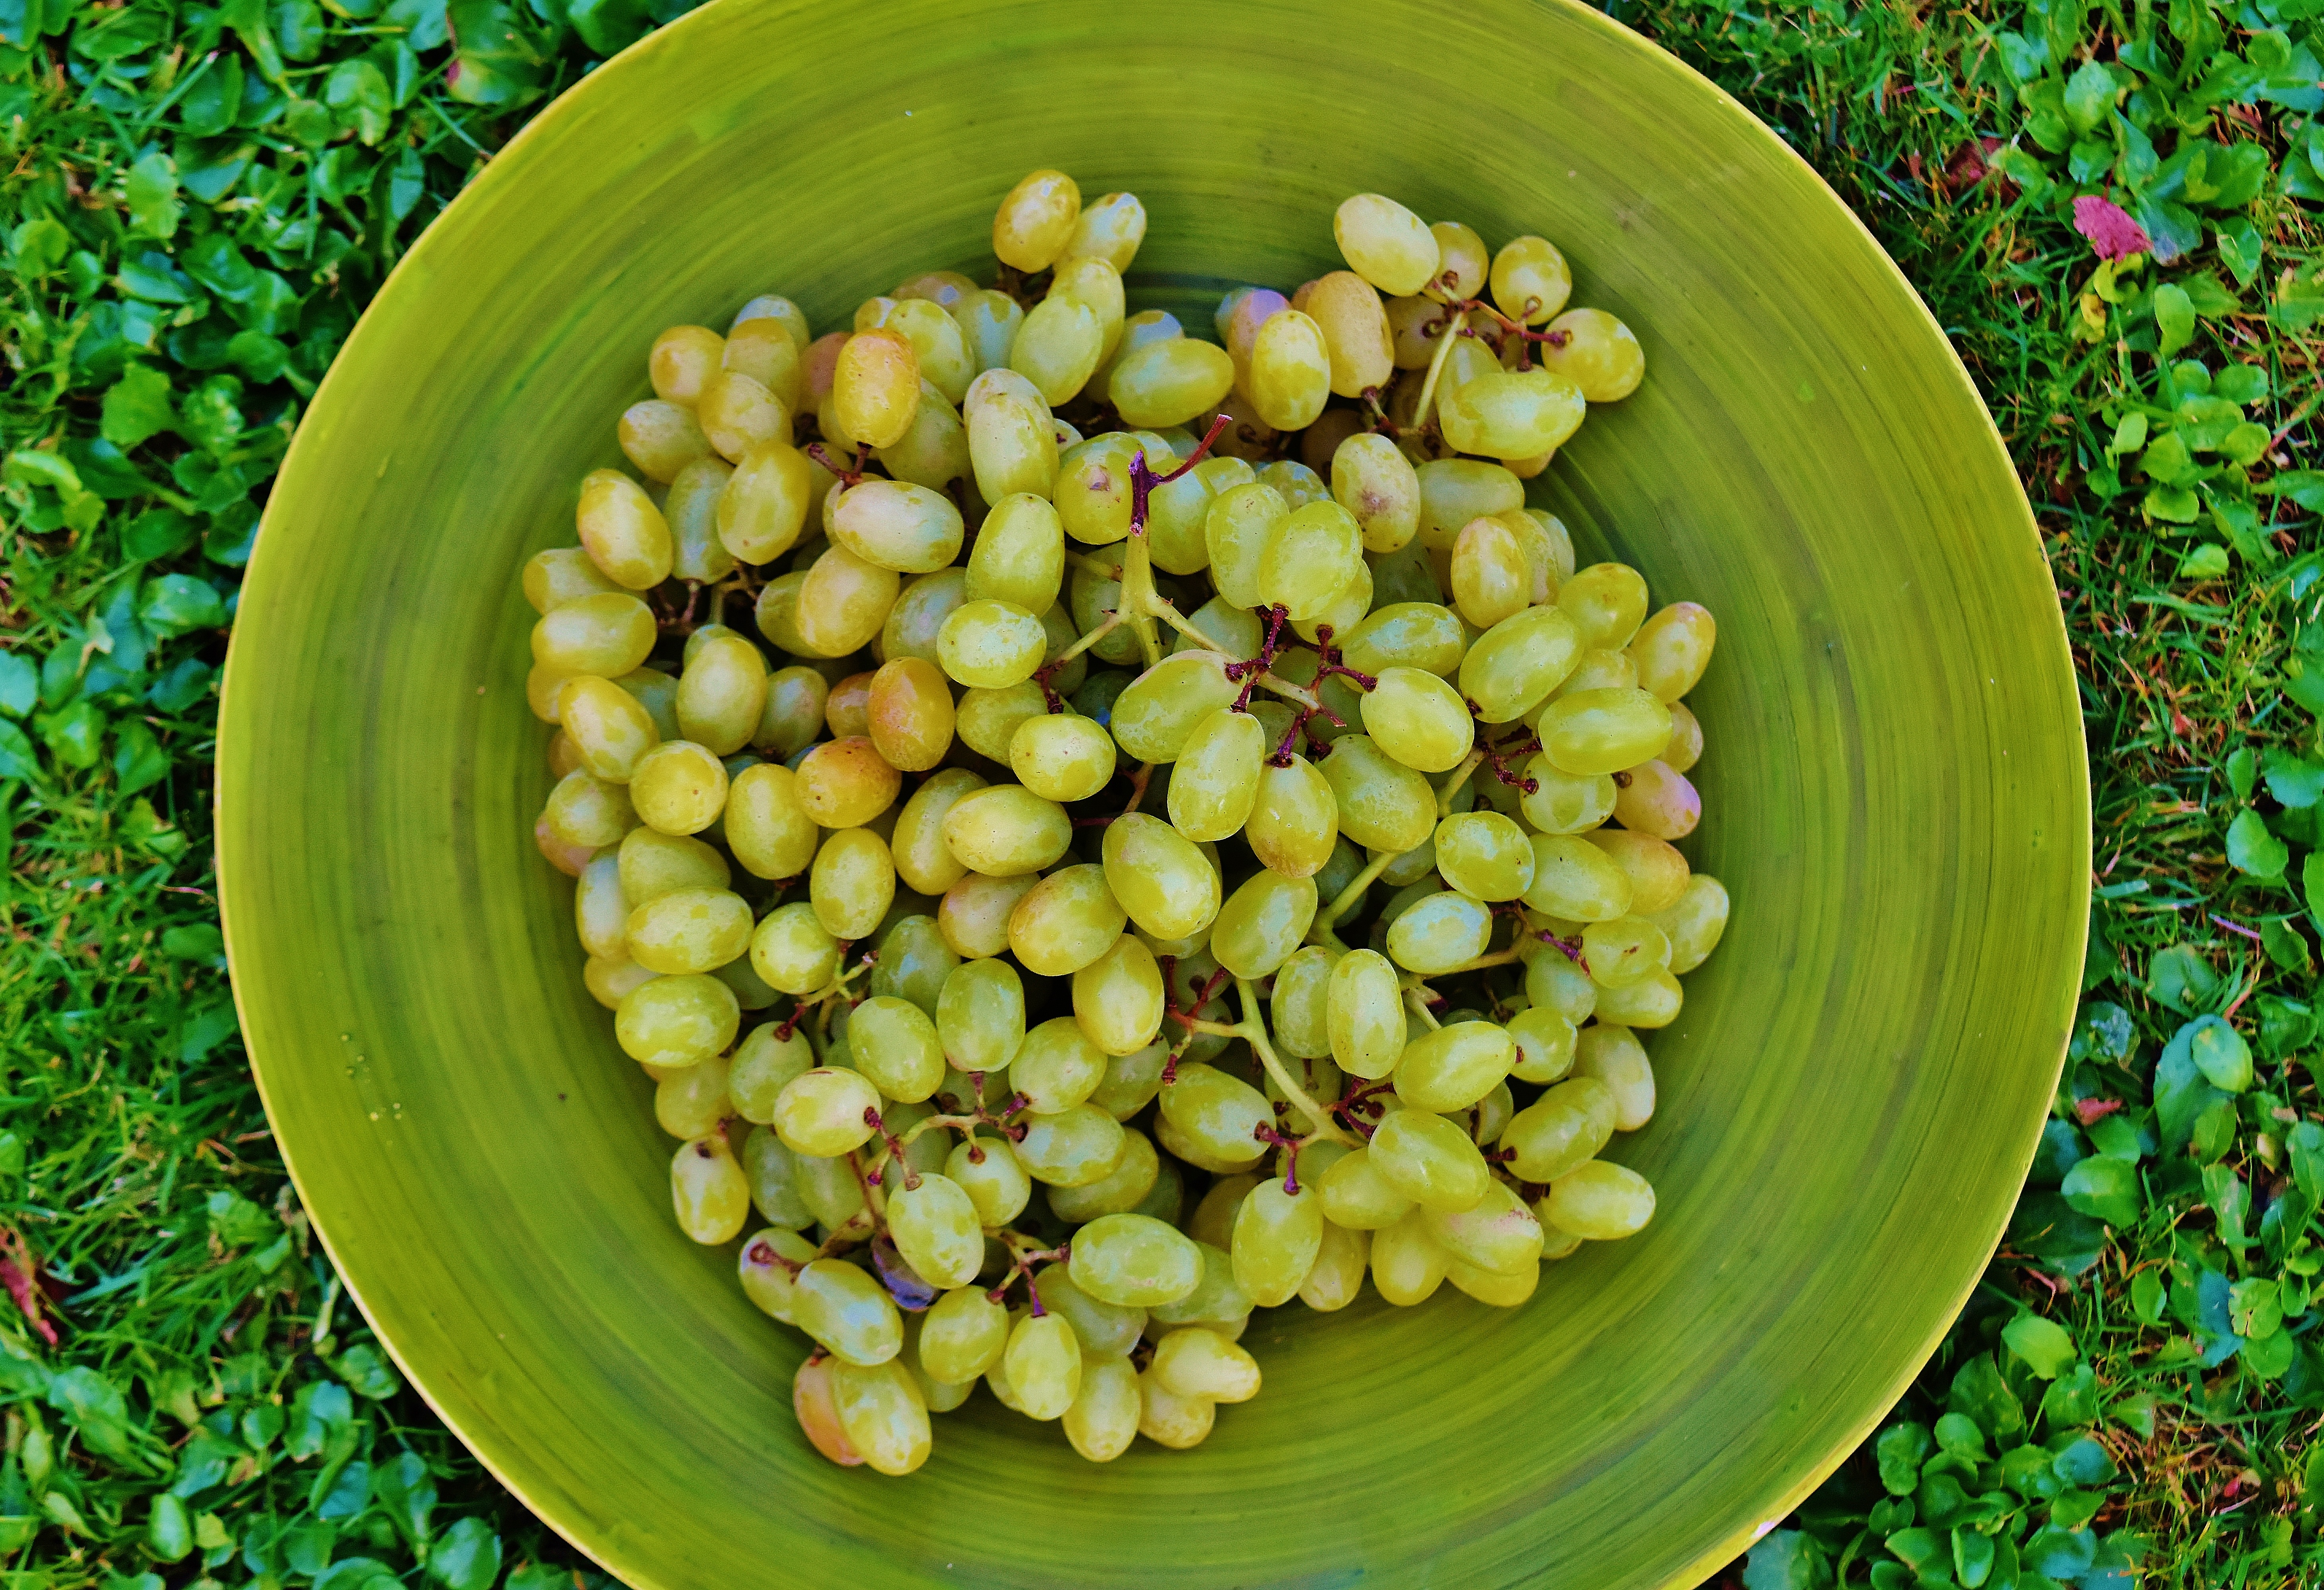
plant, fruit, flower, ripe, food, produce, vegetable, crop, plate, agriculture, healthy, eat, grapes, flowering plant, grass family, land plant